Asahi Station (Mie)

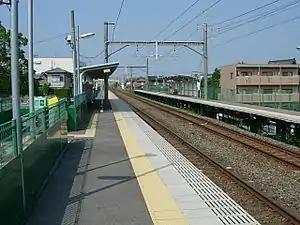
JR Asahi Station

is a passenger railway station in located in the town of Asahi, Mie Prefecture, Japan, operated by Central Japan Railway Company (JR Tōkai).